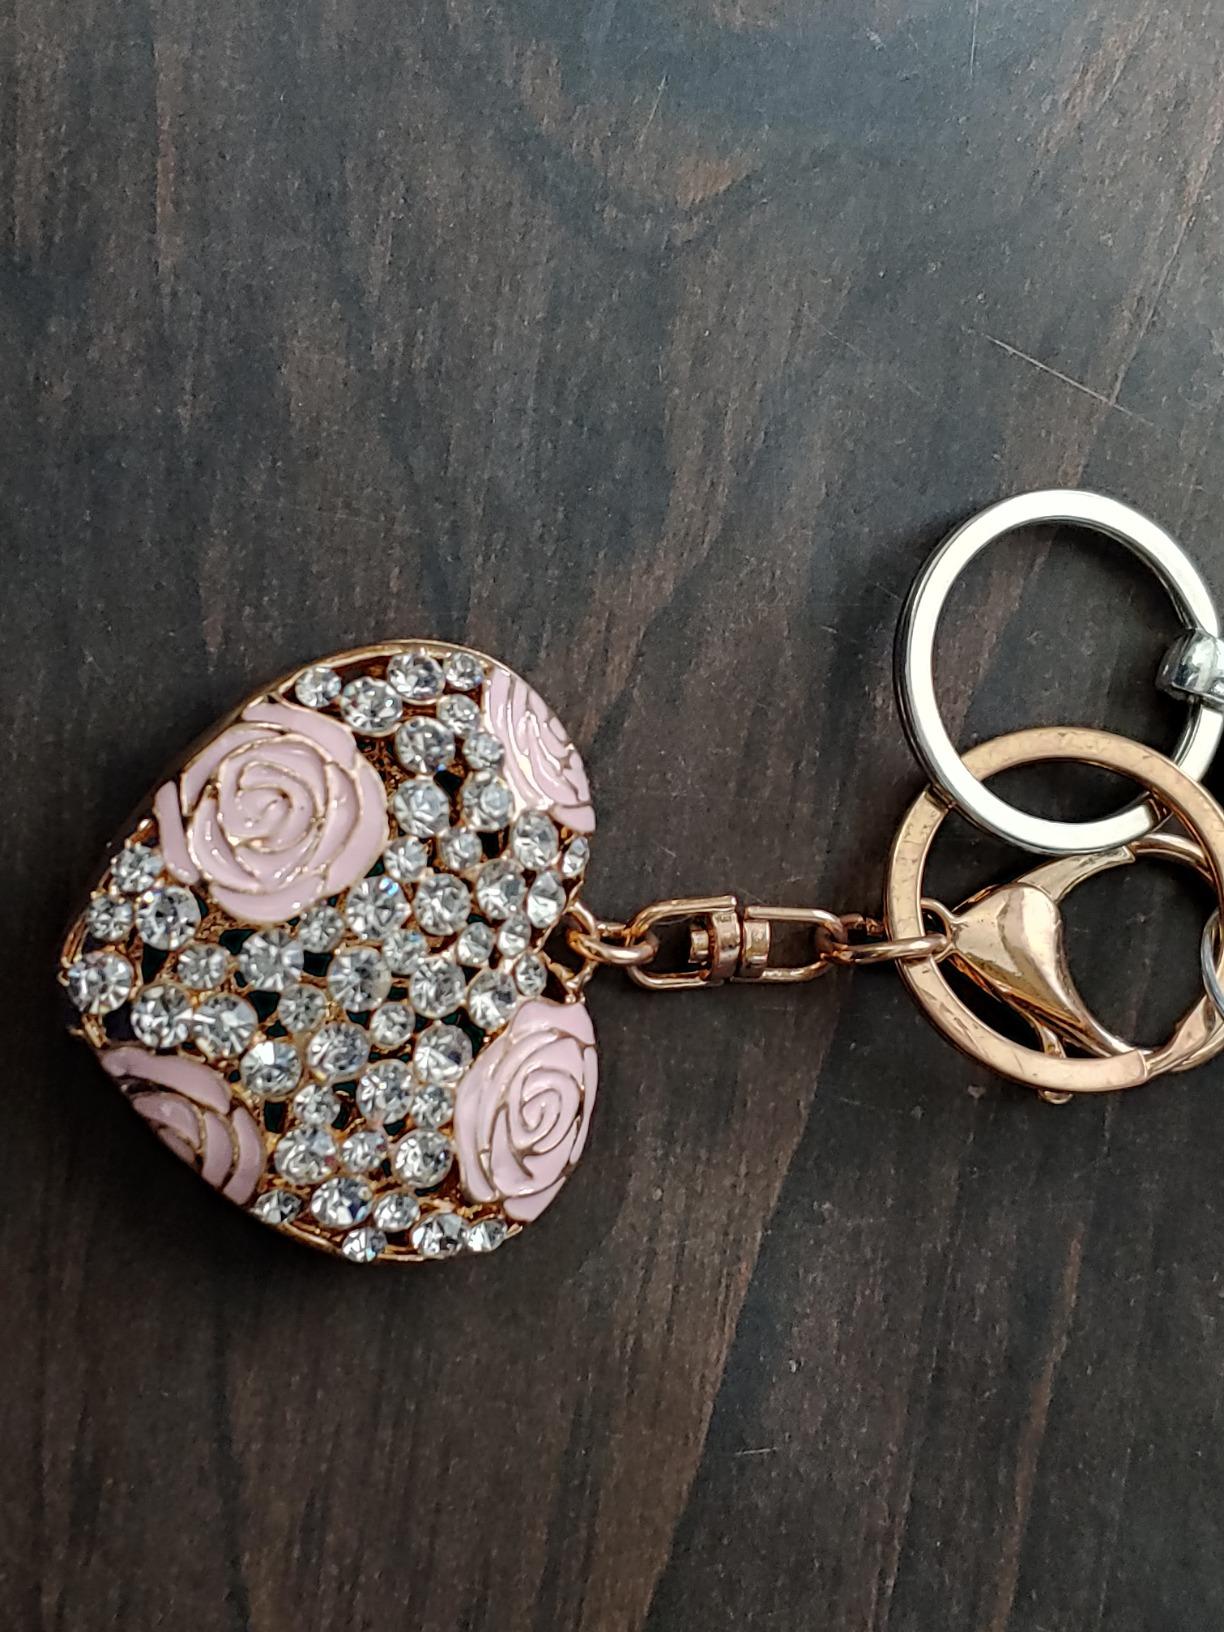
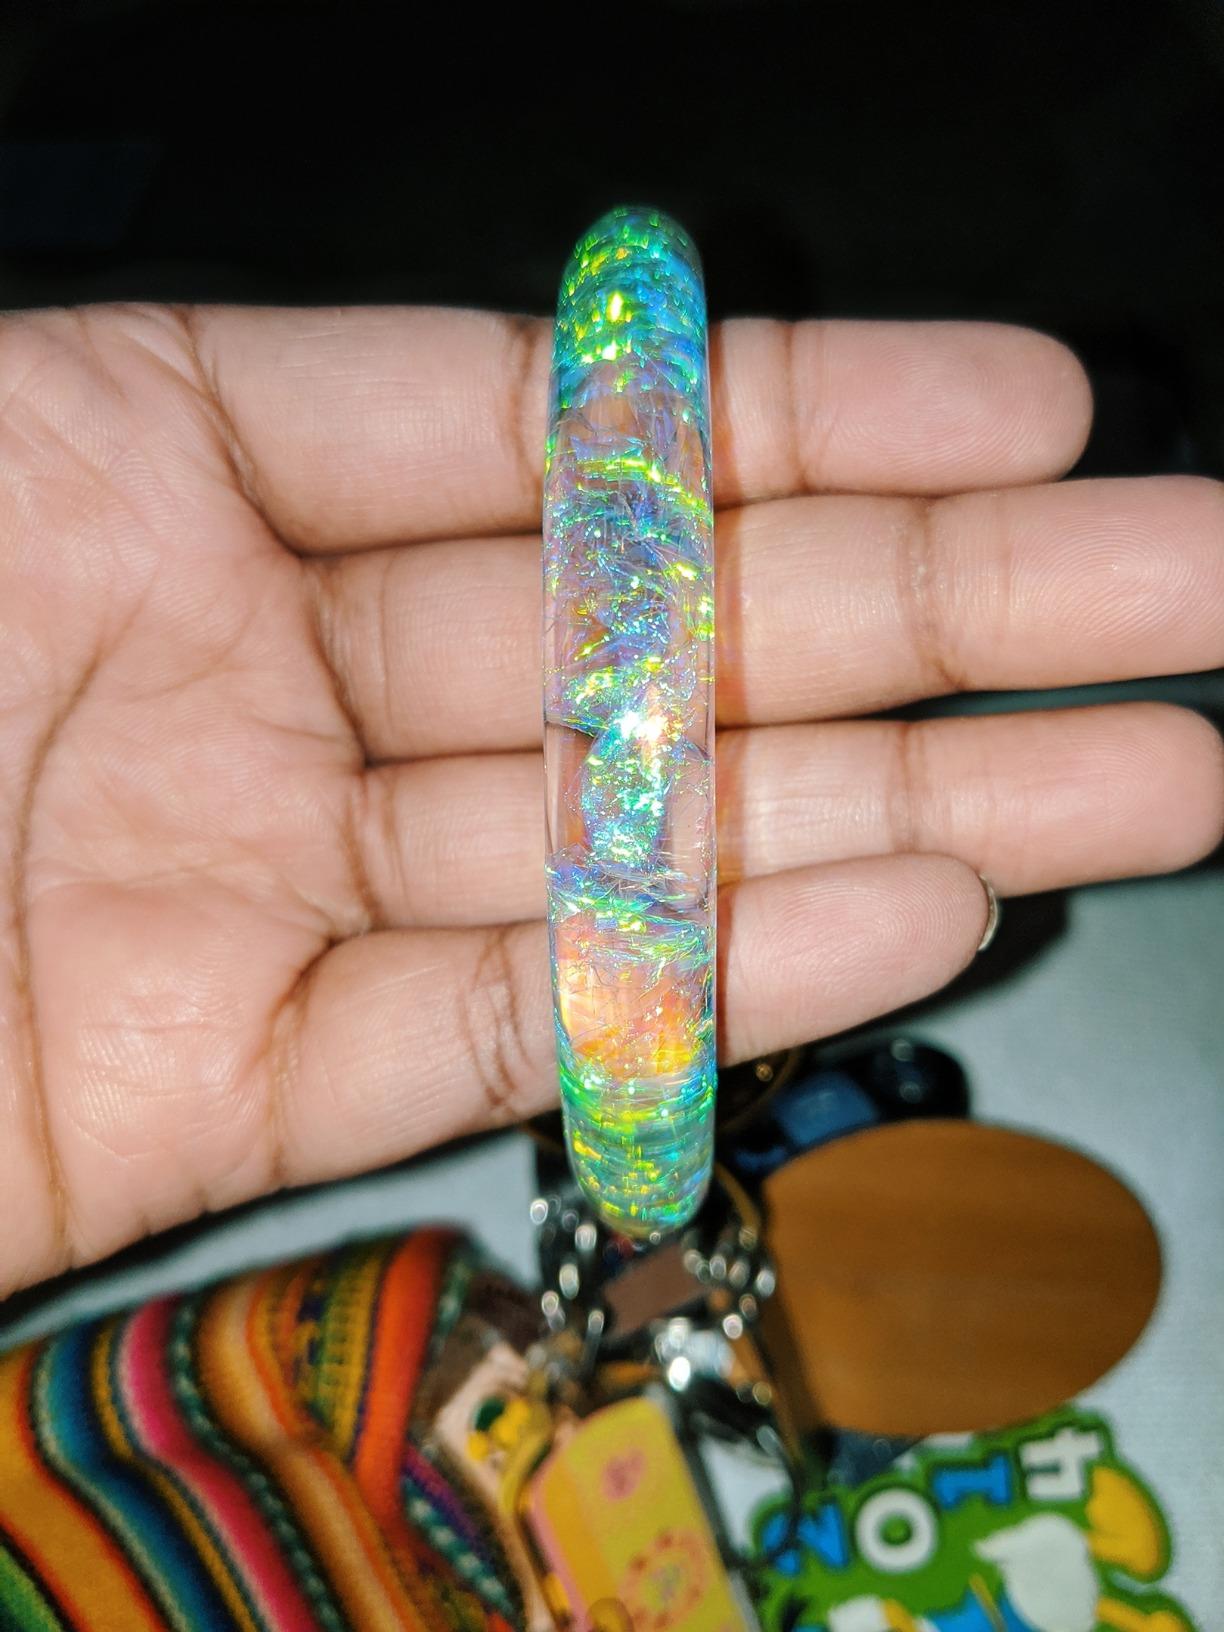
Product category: accessories_keychain
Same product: no